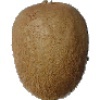
Label: Kiwi 1